Gang war in Haiti

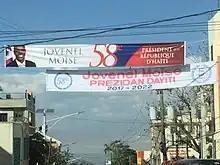
Observers generally believed that the G9 alliance was supported by Jovenel Moïse and the PHTK party (banner celebrating Moise's inauguration pictured).

In May 2020, a coalition of eleven gangs (Delmas 19 gang, Delmas 6 gang, Delmas 95 gang, Nan Barozi gang, Nan Belekou gang, Nan Boston gang, Nan Chabón gang, Nan Ti Bwa gang, Pilate Base gang, Simon Pele gang, Wharf de Jeremie gang) was founded to attack several neighborhoods in Port-au-Prince as a way to secure and expand territorial control. The same month, they attacked civilians in the neighborhoods of Port-au-Prince, killing 34 people. That month, Altès, the leader of an anti-government gang switched alliances to the government and gangs allied with Jimmy "Barbecue" Chérizier to assassinate another anti-government gang leader, Ernso Nicholas. Following the assassination, many pro-government gangs seized control of anti-government gang territory. After the assassination, Chérizier, with assistance from other gangs, organized a meeting in Delmas 6 (a neighborhood controlled by Chérizier's gang) to plan an assault against neighborhoods in the area of Cité Soleil, in Port-au-Prince, perceived as anti-government, including Pont Rouge, Chancerelles and Nan Tokyo.